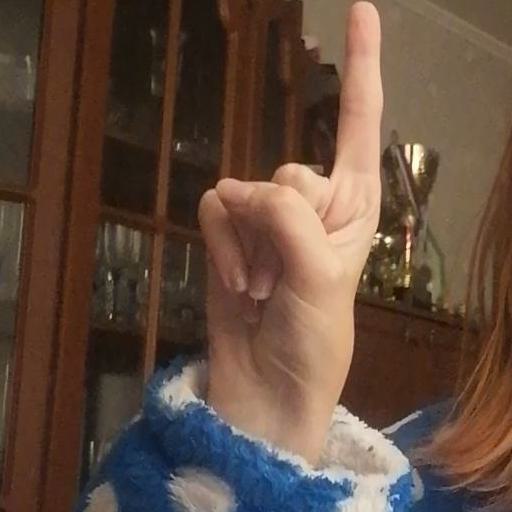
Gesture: one